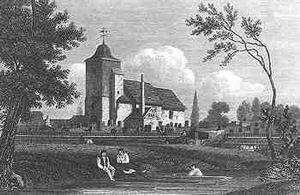
Mary Shelley [ˈmɛəɹɪ ˈʃɛli], née Mary Wollstonecraft Godwin le 30 août 1797 à Somers Town, un faubourg de Londres, et morte le 1ᵉʳ février 1851 à Belgravia, est une femme de lettres anglaise, romancière, dramaturge, essayiste, biographe et auteure de récits de voyage. Elle est surtout connue pour son roman Frankenstein ou le Prométhée moderne.
Frankenstein ou le Prométhée moderne, roman de Mary Shelley, d'abord publié avec une préface de Percy Shelley en 1818, puis revu en 1831 et, cette fois, préfacé par l'auteur, présente de multiples références à la fois mythologiques, scientifiques, philosophiques et littéraires. Parmi ces dernières, prévalent celles se référant au Paradis perdu de John Milton, poème épique datant de 1667, qui concerne la vision chrétienne de l'origine de l'homme, la tentation d'Adam et Ève par Satan, puis leur expulsion du jardin d'Éden.